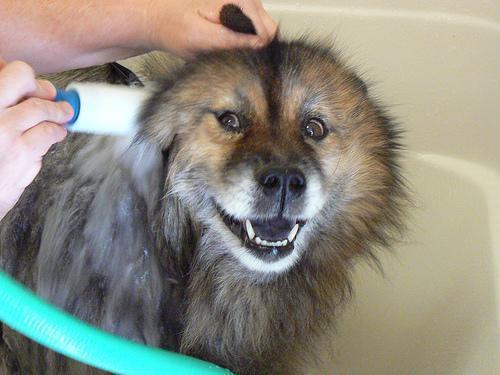
keeshond